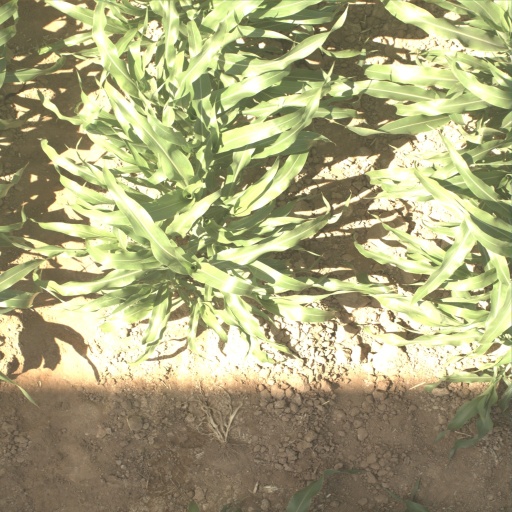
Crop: sorghum